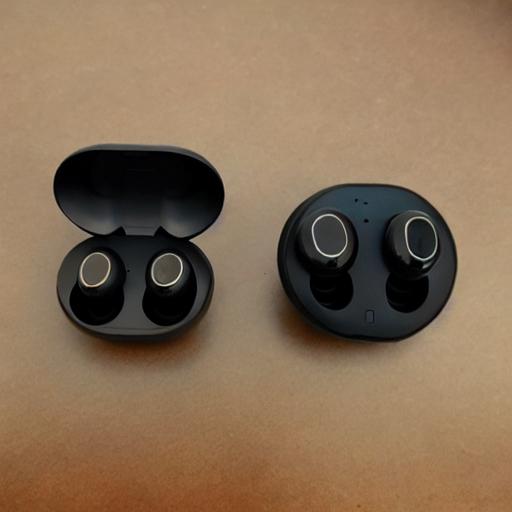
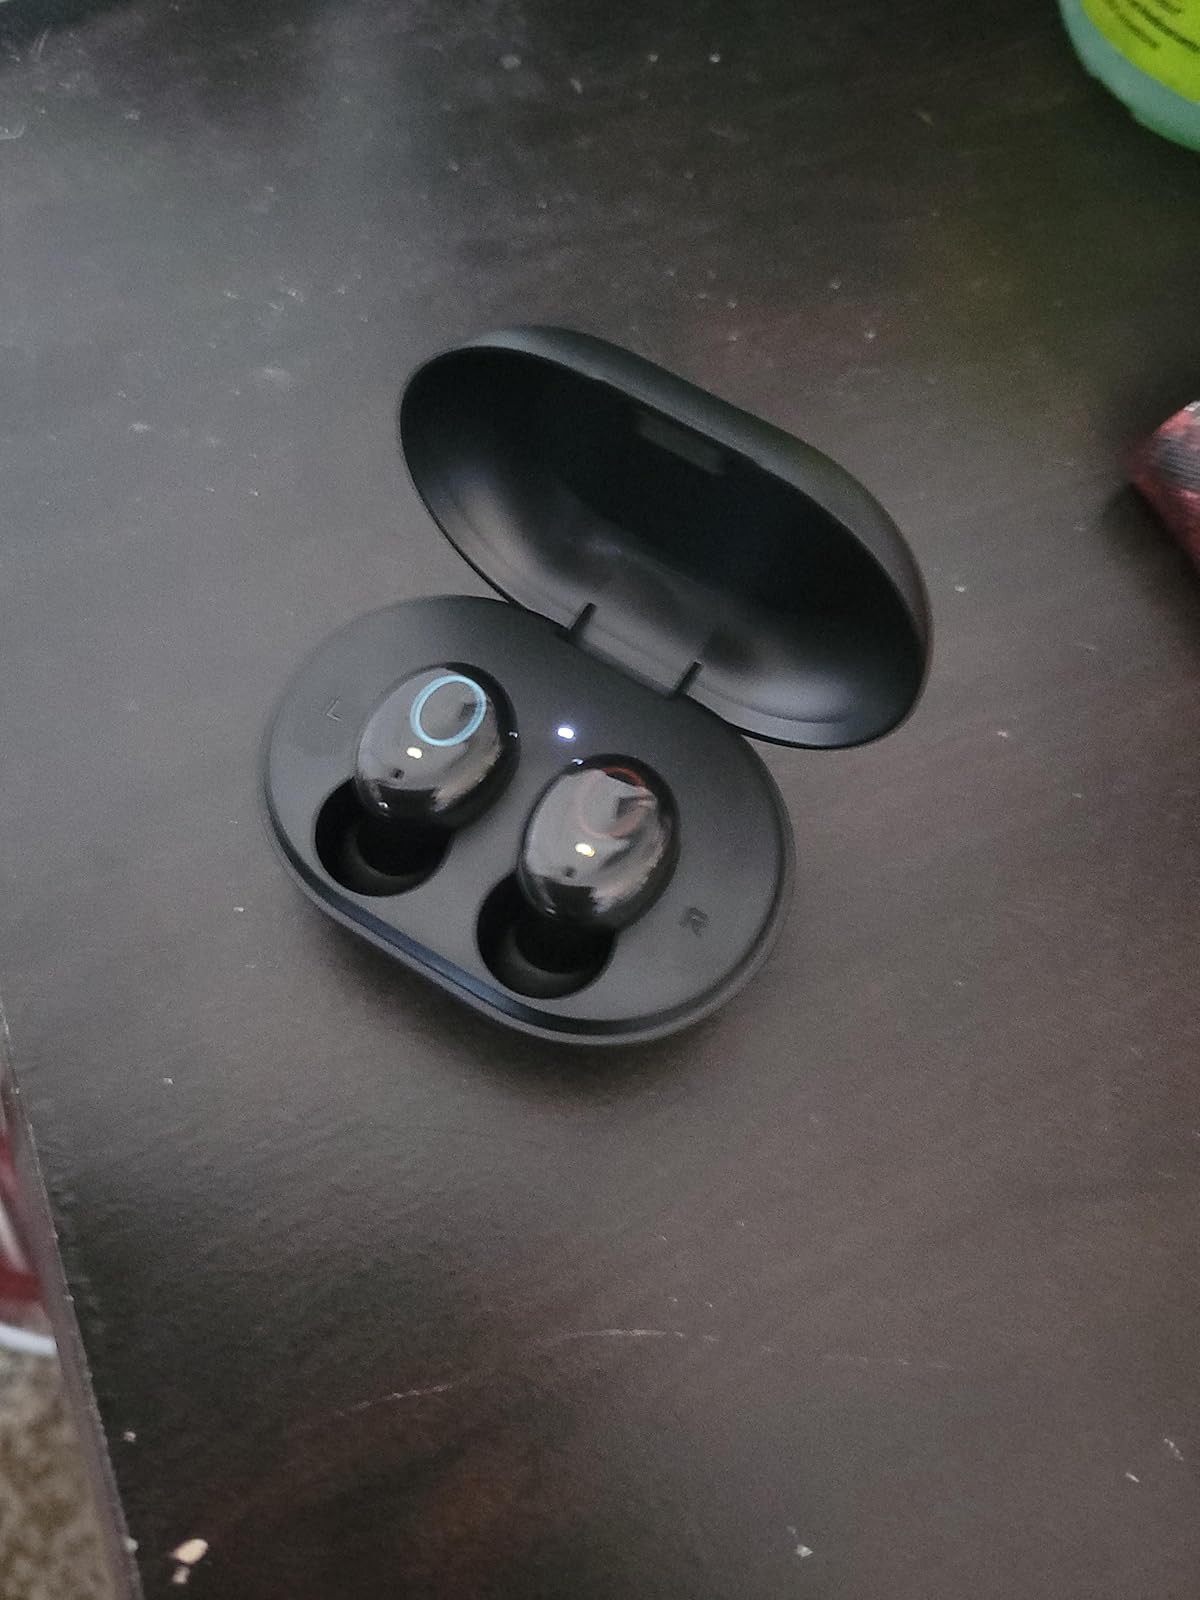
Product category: earbuds
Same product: no